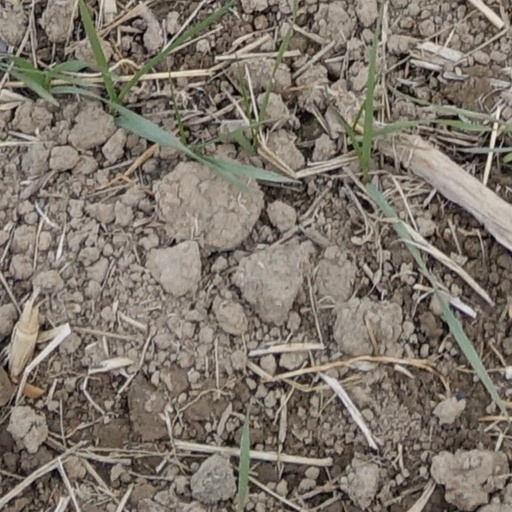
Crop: wheat